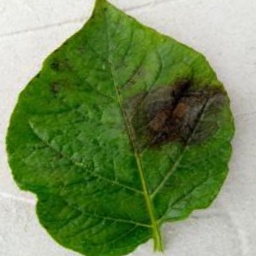
Etiqueta: Late Blight